Stirrup strap

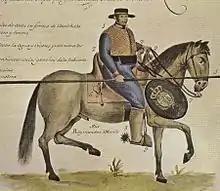
"Soldado de cuera"

The first stirrups consisted of a rope that joined the saddle with the rider's big toe. They appeared in the Kushan empire (present-day India ) between the 1st and 2nd centuries BC. From there they moved to China around the year 300, where, due to the colder climate of the area, they began to tie shoes around the foot, and not just over the toe. Shortly after, the original rope was replaced with iron pieces.